Anna Maria Ehrenstrahl

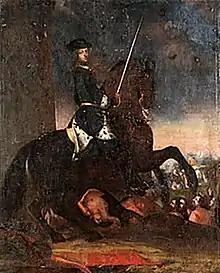
Anna Maria Ehrenstrahl, King Karl XII of Sweden

Anna Maria Ehrenstrahl (4 September 1666 – 22 October 1729), was a Swedish Baroque painter. She is known for her allegorical works paintings, portraits and group portraits.